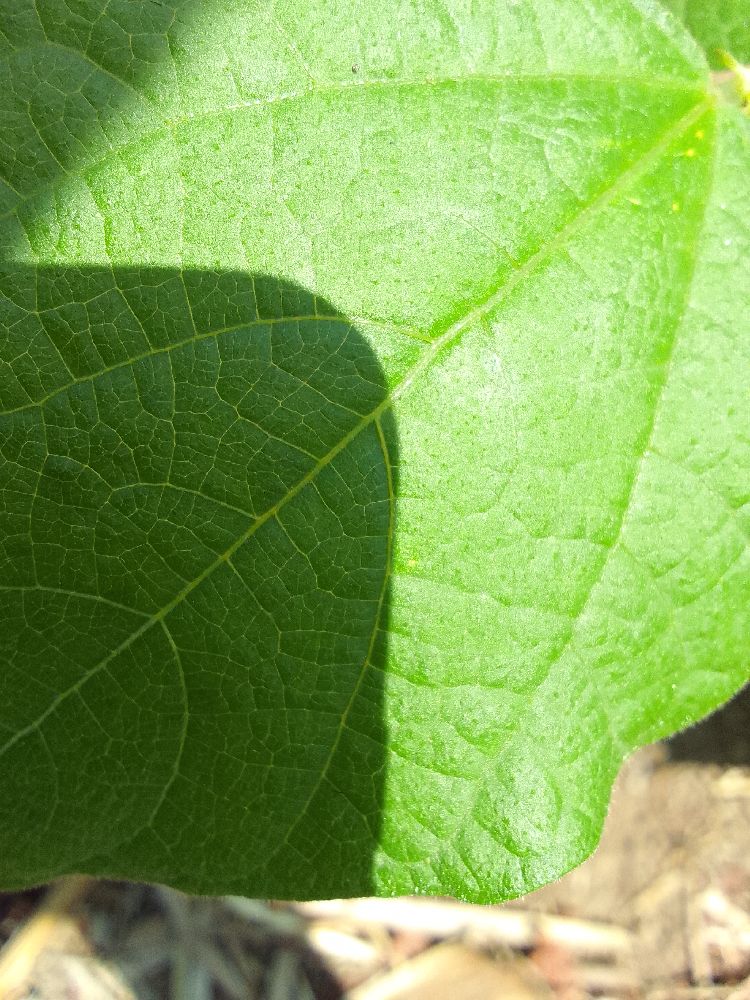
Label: healthy